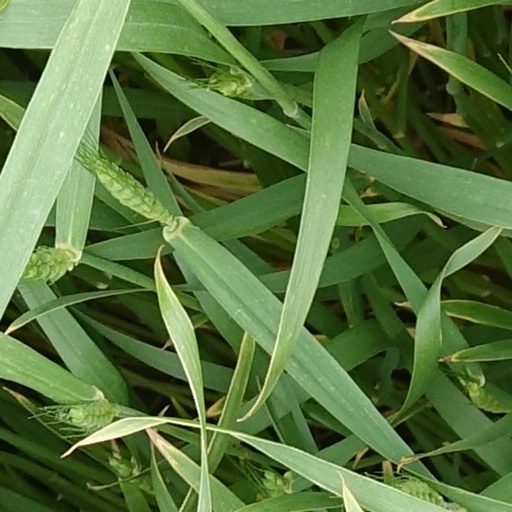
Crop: wheat